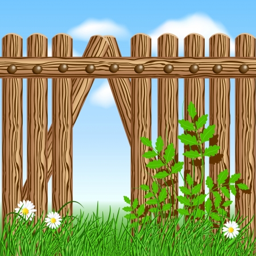
wooden fence on green grass with daisy against the sky vector